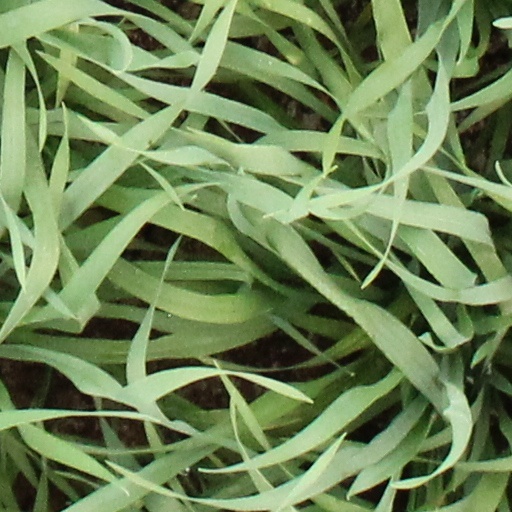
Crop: wheat